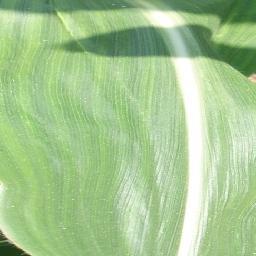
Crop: corn
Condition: (maize)_healthy